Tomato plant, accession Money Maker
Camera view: bottom (45 deg); turntable rotation: 240 degrees
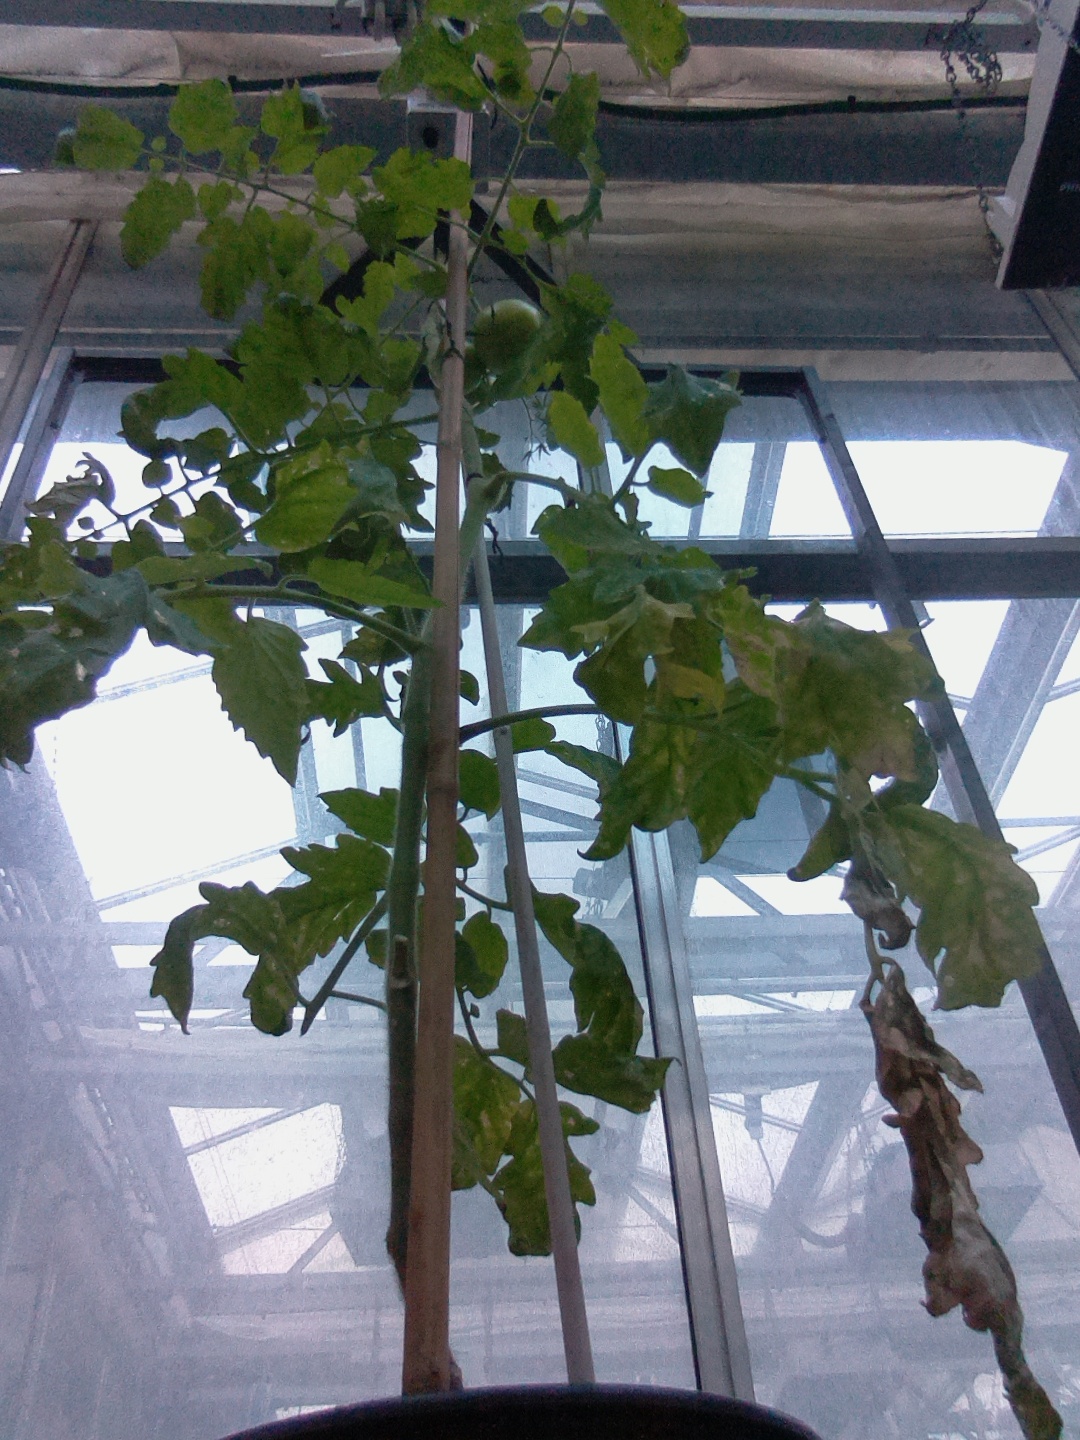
BBCH growth stage 77: 70%-80% of final fruit size